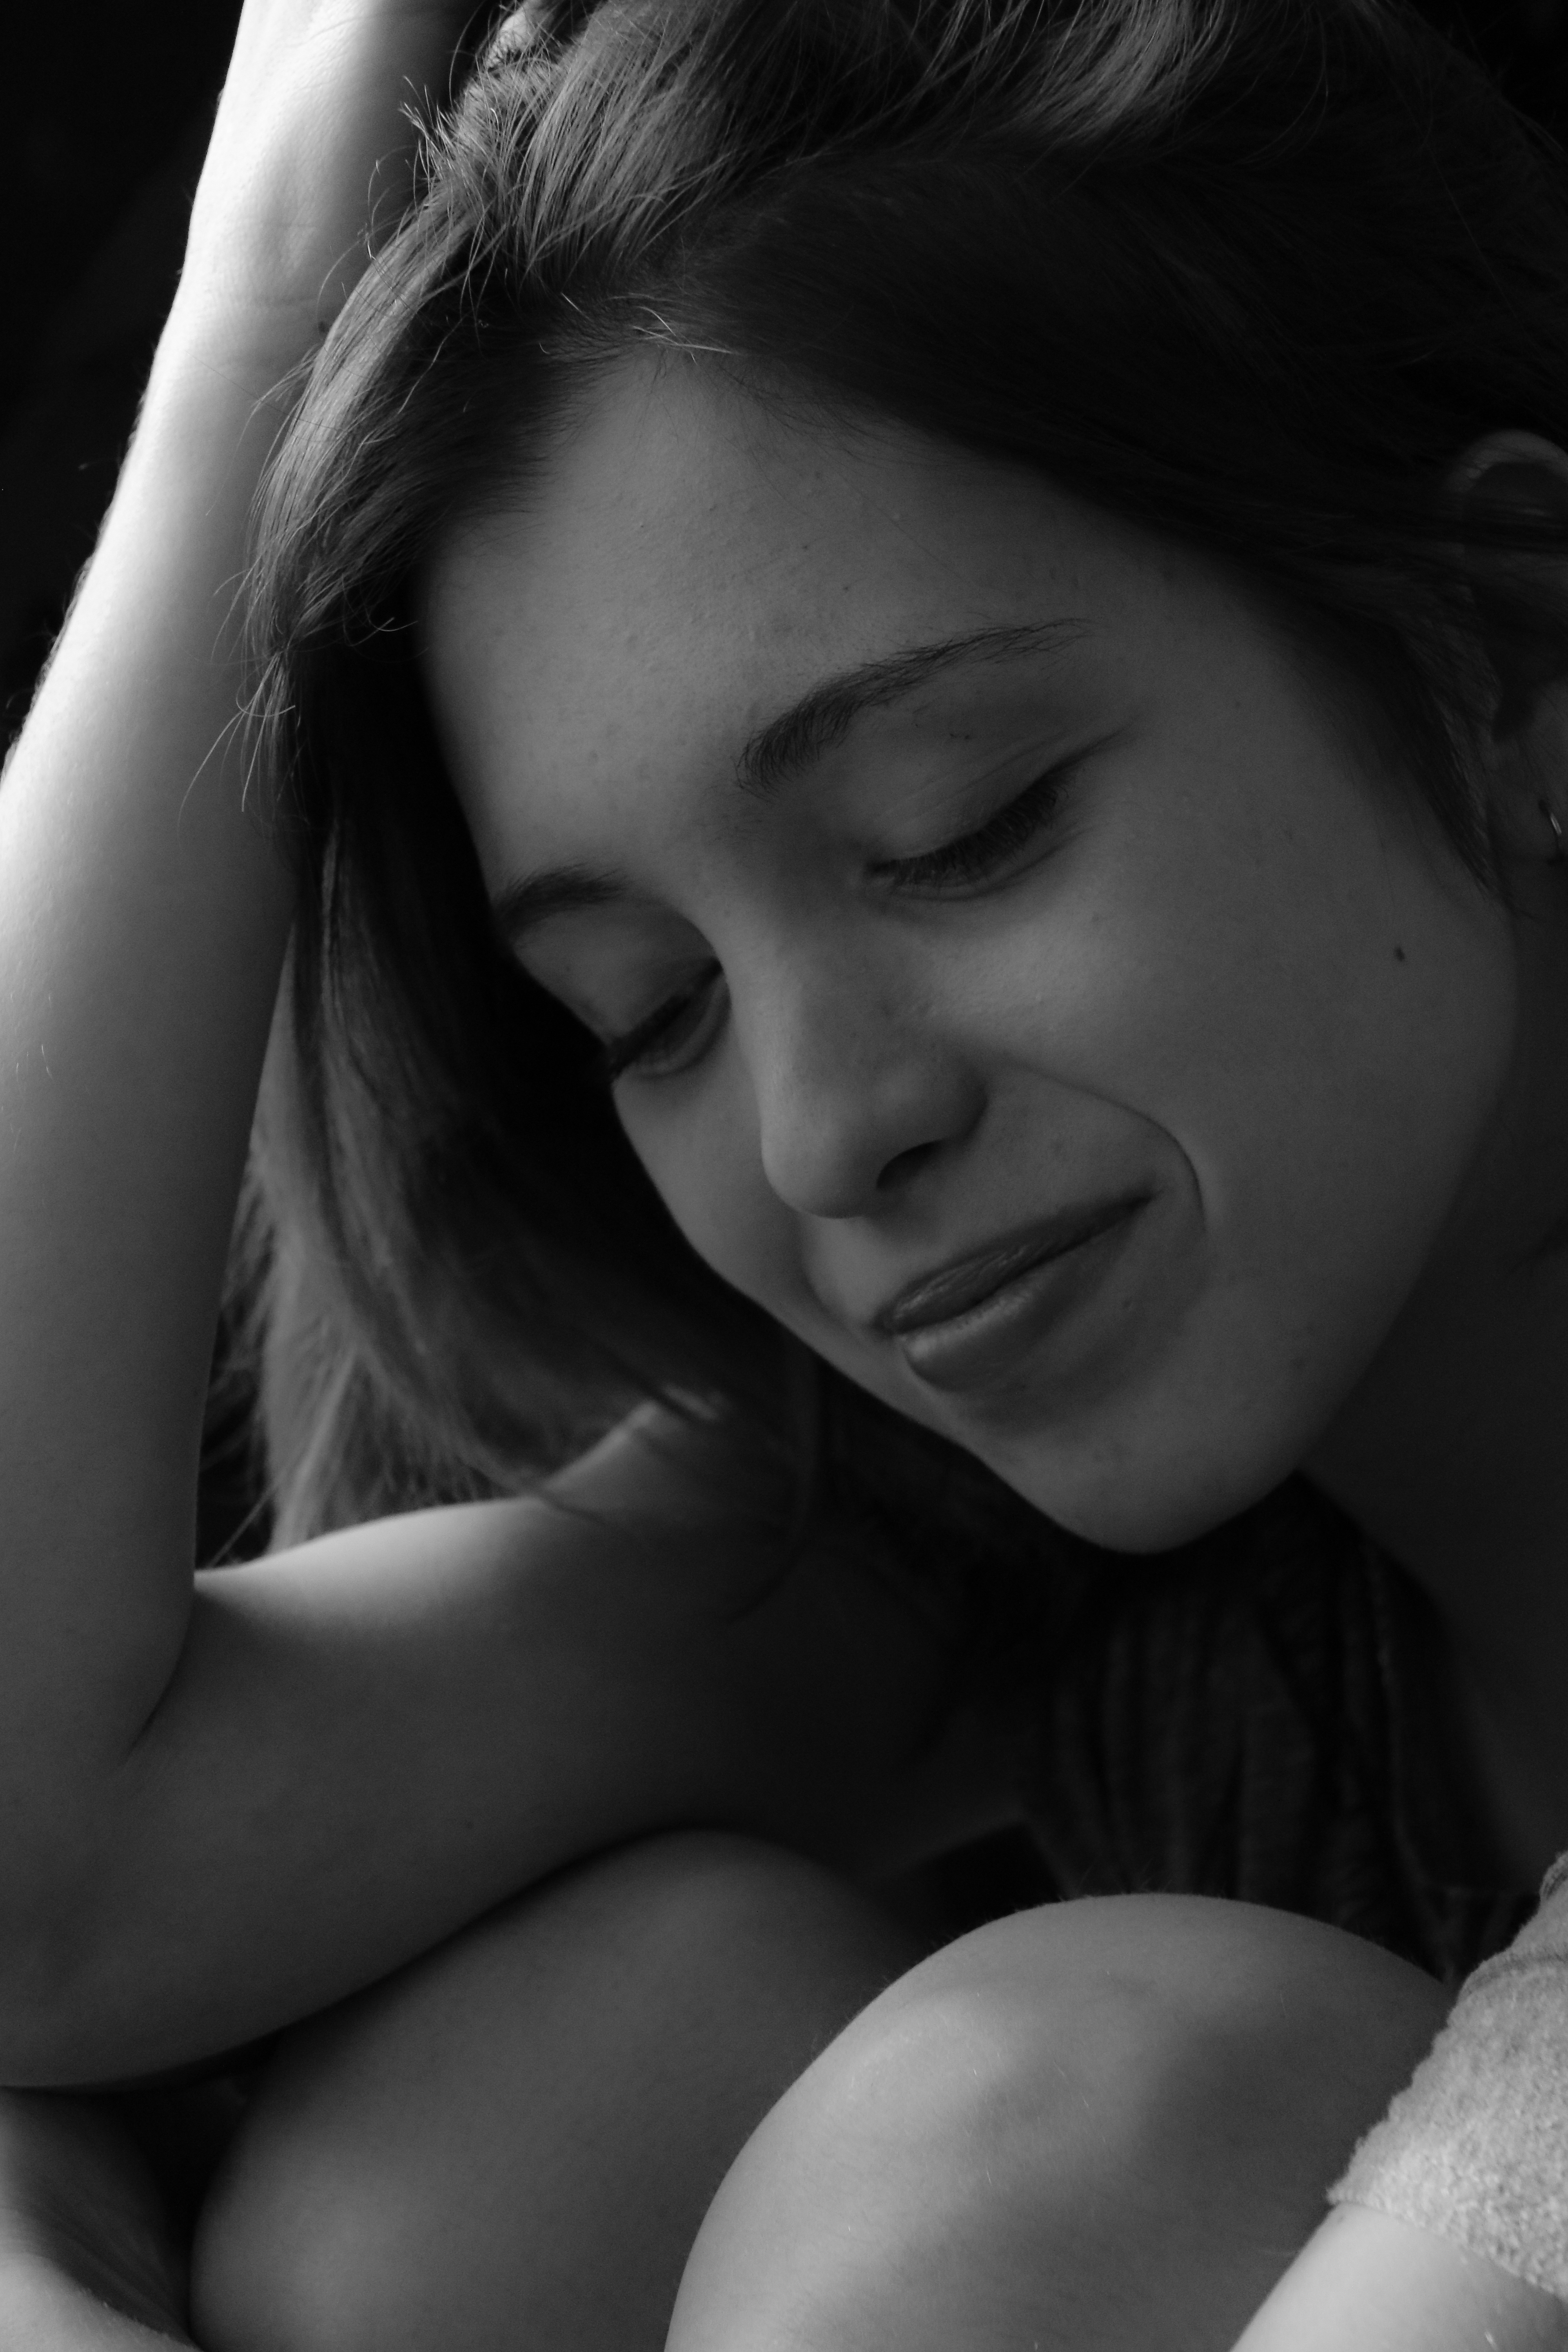
person, black and white, girl, woman, white, photography, portrait, model, black, monochrome, lady, facial expression, smile, mouth, close up, face, eye, skin, beauty, organ, emotion, photo shoot, brown hair, monochrome photography, portrait photography, art model